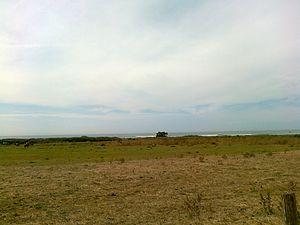
Passoscuro, parfois écrit Passo Oscuro, est une petite agglomération sur la côte tyrrhénienne du Latium. Elle se trouve sur le littoral romain à 5 km au nord de Fregene.